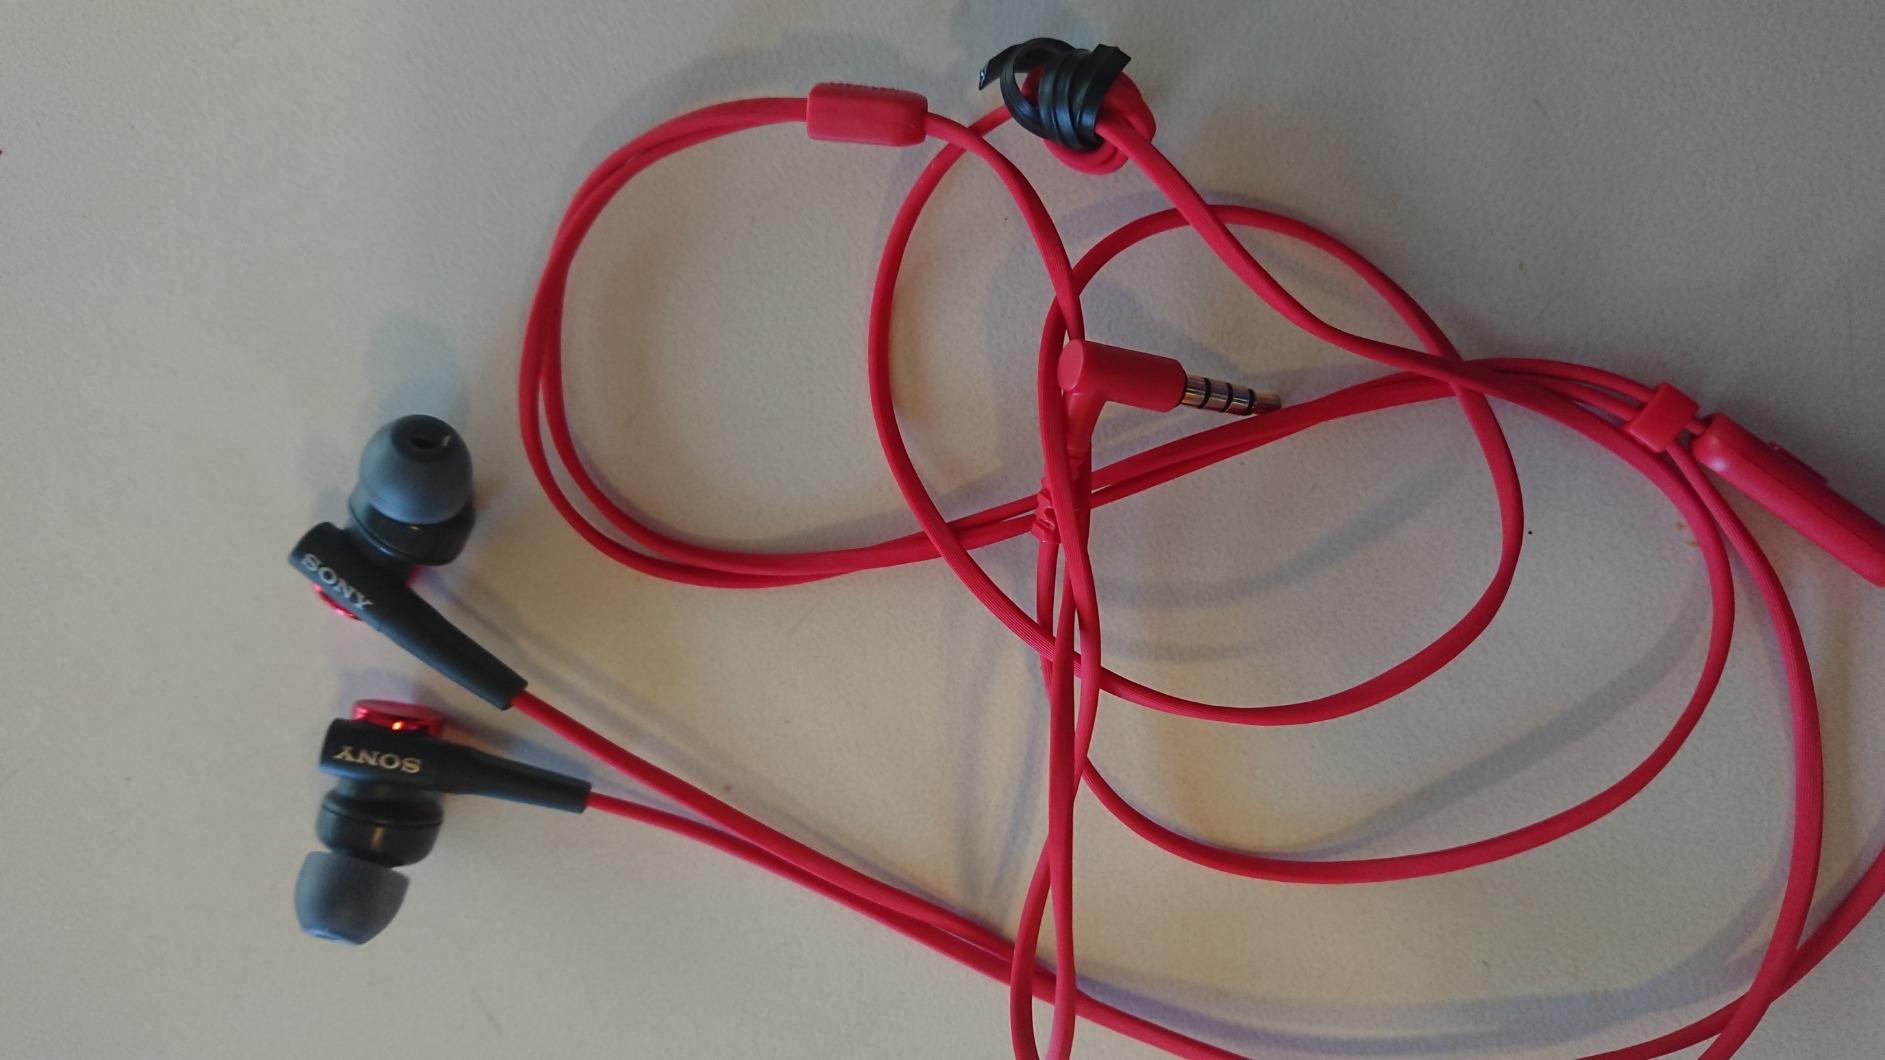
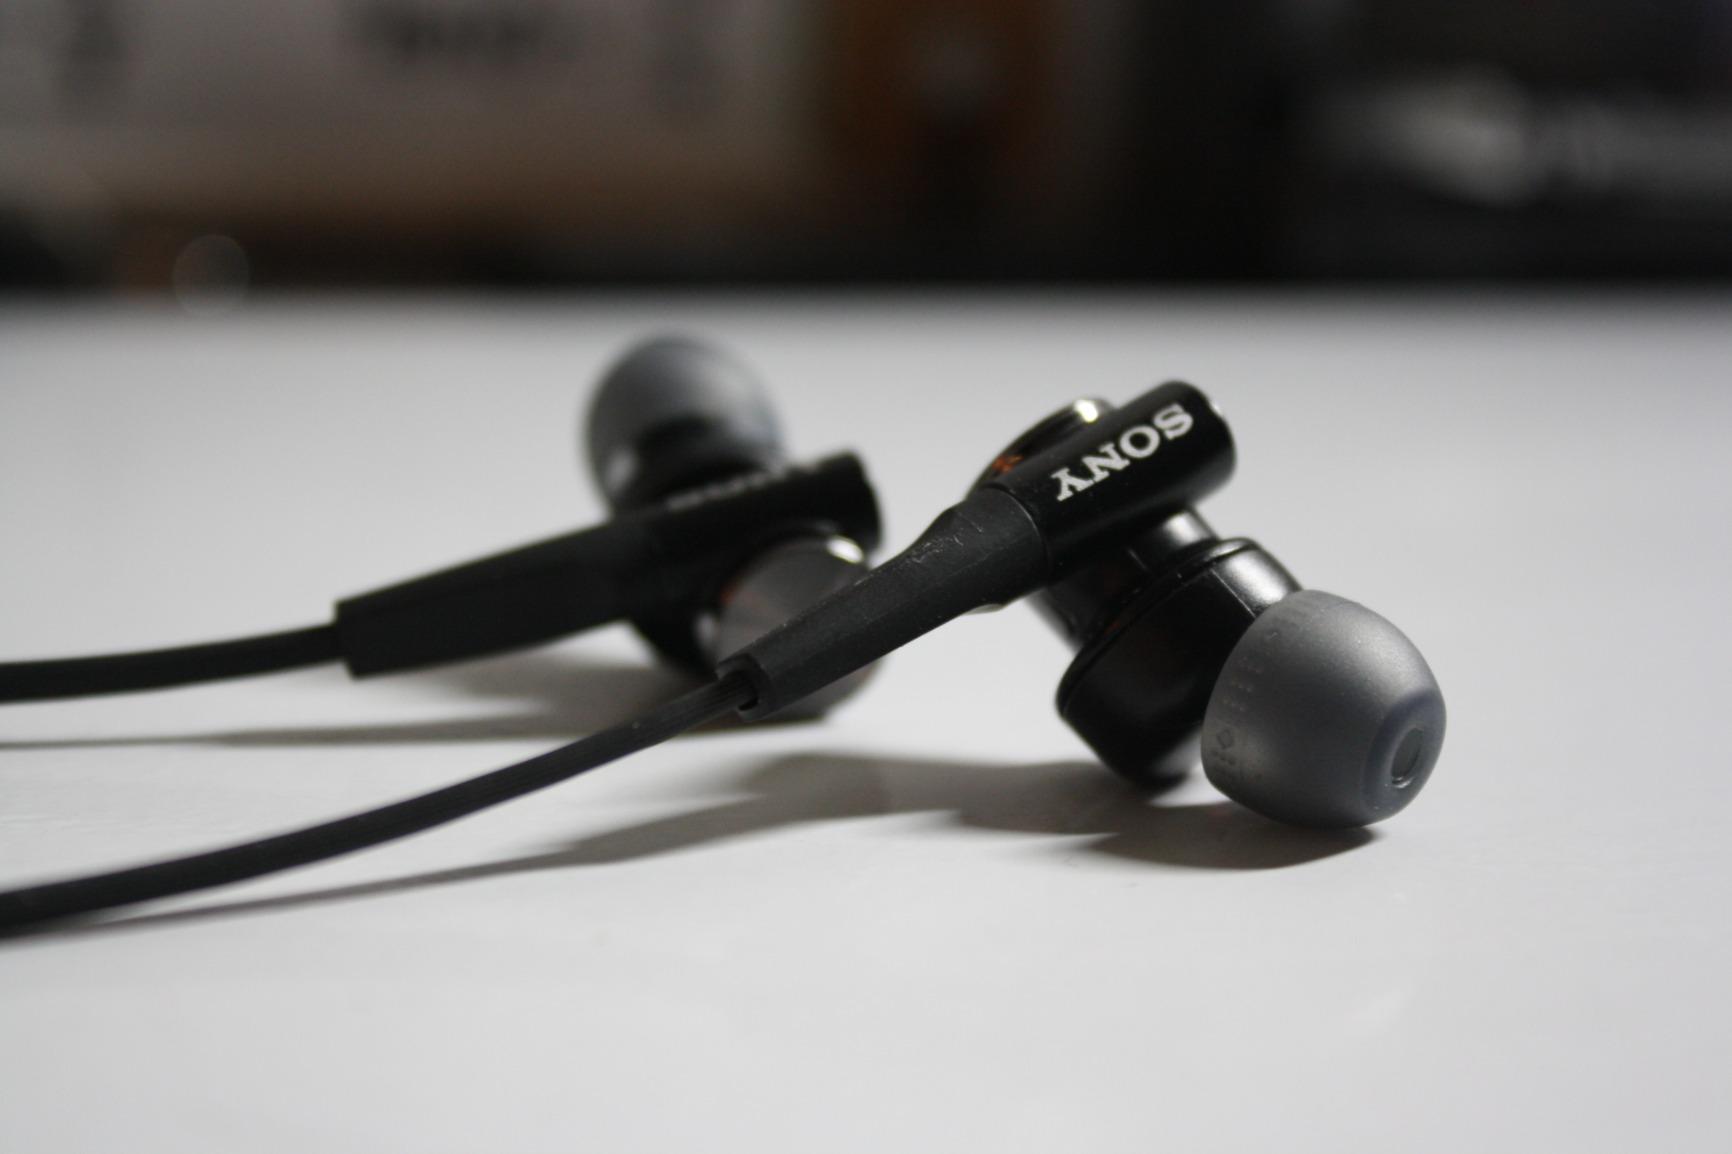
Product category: headphones
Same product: no